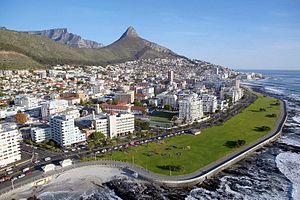
Sea Point est l'un des faubourgs les plus denses de la ville du Cap en Afrique du Sud. Il est situé entre Signal Hill et l'Océan Atlantique, à quelques kilomètres à l'ouest du centre historique et du centre d'affaires de la ville du Cap.